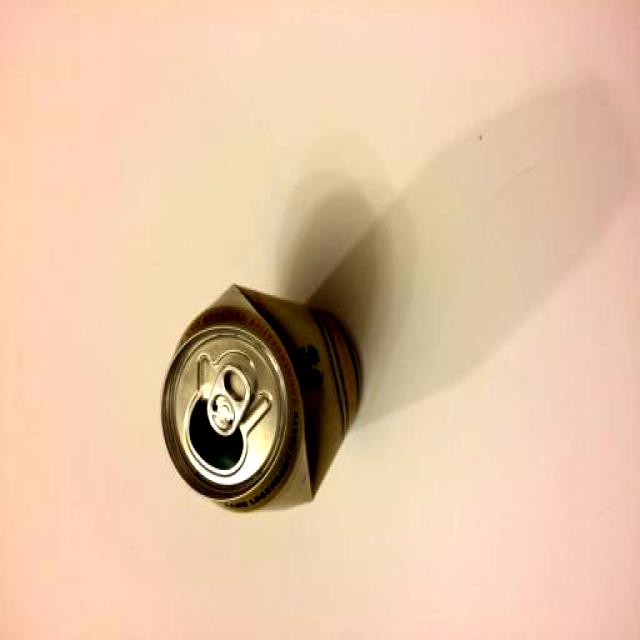
Label: Metal